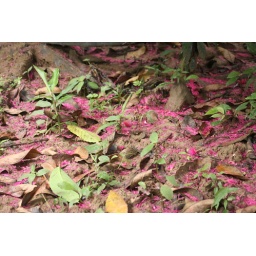
ground beneath tree